List of Case Closed volumes (41–60)

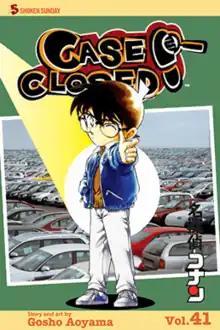
Cover of "Case Closed" volume 41

Tankōbon volumes 41 to 60 encapsulate chapters 414 to 630 of the series. Shogakukan released the twenty volumes between April 9, 2003 and January 12, 2008.